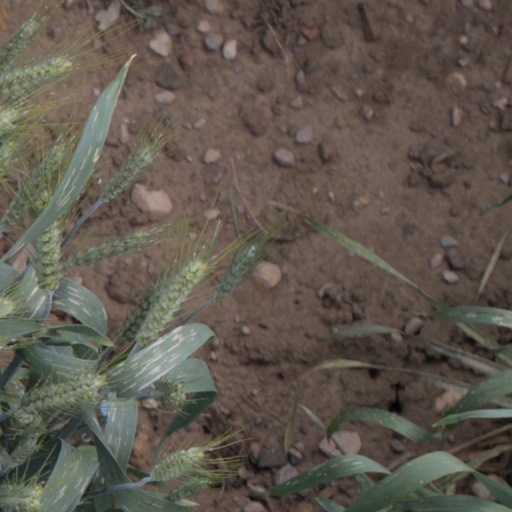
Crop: wheat